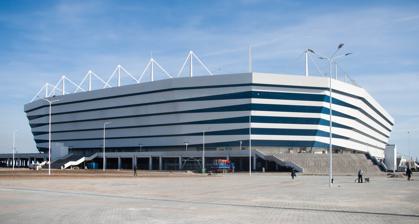
Building: Kaliningrad Stadium
Country: Russia
Year built: 2018
Football stadium in Kaliningrad, Russia Rostec Arena Ростех Арена UEFA Former names Kaliningrad Stadium Location Solnechnyy Bul'var, Kaliningrad , Russia Coordinates 54°41′53″N 20°32′02″E / 54.69806°N 20.53389°E / 54.69806; 20.53389 Capacity 35,016 Field size 105 x 68 m Surface Grass Construction Broke ground 2015 Built 2016–2018 Opened 12 May 2018 ( 2018-05-12 ) Construction cost € 257 million Architect Jean-Michel Wilmotte Tenants FC Baltika Kaliningrad (2018–present) Russia national football team (selected matches) Kaliningrad Stadium ( Russian : Стадион Калининград ), known for sponsorship reasons as the Rostec Arena ( Russian : Ростех Арена ) since August 2023, is a football stadium on Oktyabrsky Island , Kaliningrad , Russia , which  hosted four games of the 2018 FIFA World Cup . It hosts FC Baltika Kaliningrad of the Russian Premier League , replacing Baltika Stadium . Its project is based on the concept of the Allianz Arena , which hosted matches of the 2006 World Cup in Germany . The first match was played on 11 April 2018, a football match between FC Baltika and PFC Krylia Sovetov Samara . History The stadium was the westernmost location of the 2018 World Cup . In April 2012, the regional government chose the French architectural bureau Wilmotte & Associes, SA stadium construction project. NPO Mostovik & Mersfor Rus OOO were project partners and the Kaliningrad Region and Russian Federation were the project managers. The project itself is worth $280 million. In June 2014 the Omsk Arbitration Court declared "Mostovik" bankrupt and, in March 2015, termination of the contract with the company began. On 1 April 2014 a government order published by the government declared the appointment of ZAO "Crocus International" as the sole executor of the Ministry of Sports of the Russian Federation for the works on the construction. The state contract was signed between the Government of the Kaliningrad Oblast and Crocus International "to develop the project and working documentation on the design of the stadium". On 10 June 2015 it was reported that the stadium project was sent to the state examination. On 20 July, the layout of the stadium was presented. At first, regional authorities considered the option with the construction of new sports facilities in the city center, on the place of the current Baltika Stadium. Finally, in December 2014 it was announced that Oktyabrsky Island will be the location of the new stadium, even though it is often under threat of flooding. and work on it requires additional financial investments. On 10 August 2015, it became known that the stadium would be named "Stadium Kaliningrad" or in the English version, Kaliningrad Stadium. Construction Aerial photography, May 2017 The project was based on the concept of the Allianz Arena Munich , which hosted matches of the 2006 World Cup in Germany . The project cost was anticipated as 11 billion rubles but was exceeded by far. Soil compaction work was completed in December 2014. Preparation work for construction of the infrastructure started in January 2015. In addition, a new bridge was built over the river to provide better connections to the surrounding area. Testing for the stadium piles and foundation began in July 2014. As a multiple-purpose arena, Kaliningrad Stadium can be used for football matches and other sporting events, conferences and concerts. Safety and security Rostec Arena in the evening This is a two-tier stadium with a VIP section, equipped with ultramodern security systems and CCTV . The stadium is equipped with more than 700 security cameras . Work on consolidation and drainage of Oktyabrsky Island During excavation, some pre-war buildings' infrastructure was found which was not marked on the topographic survey. These issues have been dealt with. The project includes construction of the overpass East from Oktyabrsky island and from the street. Tournament results 2018 FIFA World Cup Kaliningrad Stadium hosted four games for the 2018 FIFA World Cup . Date Time Team #1 Result Team #2 Round Attendance 16 June 2018 21:00 Croatia 2–0 Nigeria Group D 31,136 22 June 2018 20:00 Serbia 1–2 Switzerland Group E 33,167 25 June 2018 20:00 Spain 2–2 Morocco Group B 33,973 28 June 2018 20:00 England 0–1 Belgium Group G 33,973 2019 European Under-18 Rugby Union Championship Date Time Team #1 Res. Team #2 Round Attendance 20 April 2019 17:00 Russia U18 27–38 Portugal U18 Bronze final 8,100 20 April 2019 19:00 Georgia U18 20–10 Spain U18 Final 9,700 2020 Rugby Europe Championship Date Time Team #1 Result Team #2 Round Attendance 22 February 2020 16:00 Russia 19–18 Portugal Championship 11,378 2021 Rugby Europe Championship Date Time Team #1 Result Team #2 Round Attendance 20 March 2021 15:00 Russia 6–23 Georgia Championship 9,564 After the World Cup The seating capacity of 35,000 seats was to be reduced to 25,000 before the stadium was handed over to the football club Baltika , which had 4,000 spectators to matches in 2017. In March 2019 the federal government allocated 40 million rubles to renovate the stadium. See also List of football stadiums in Russia Lists of stadiums References